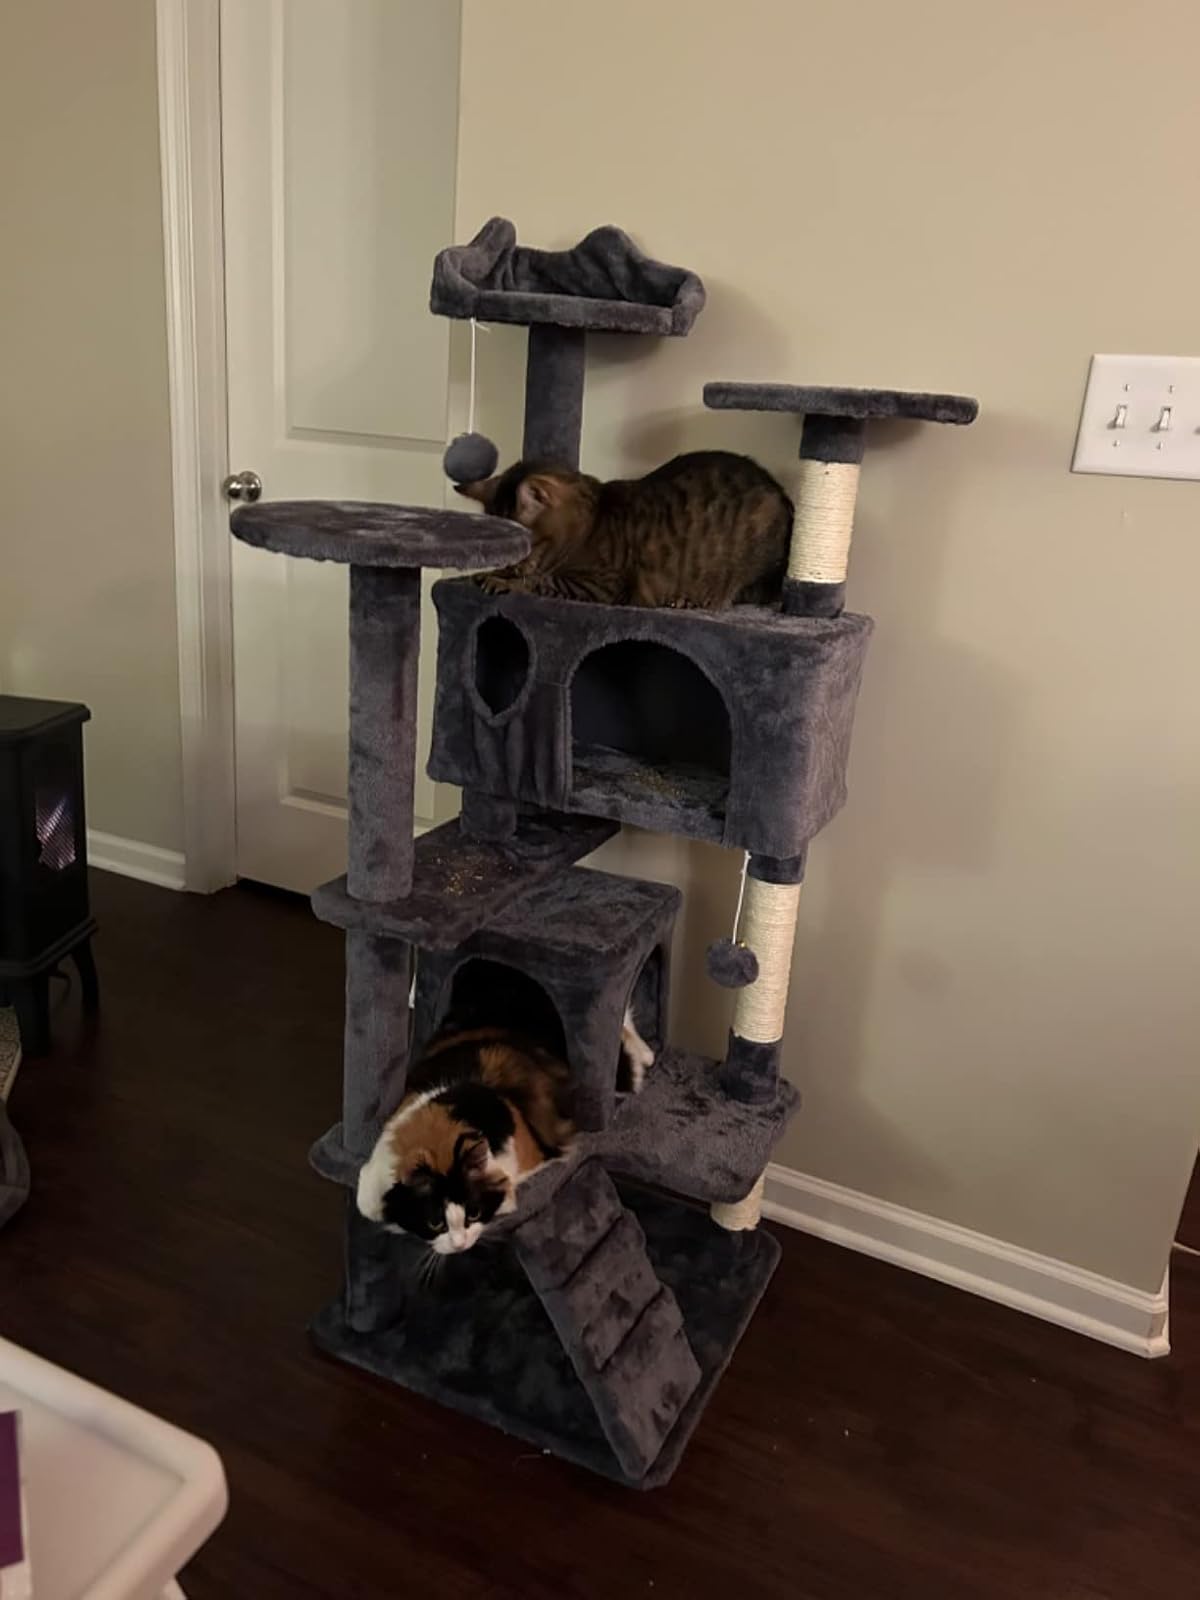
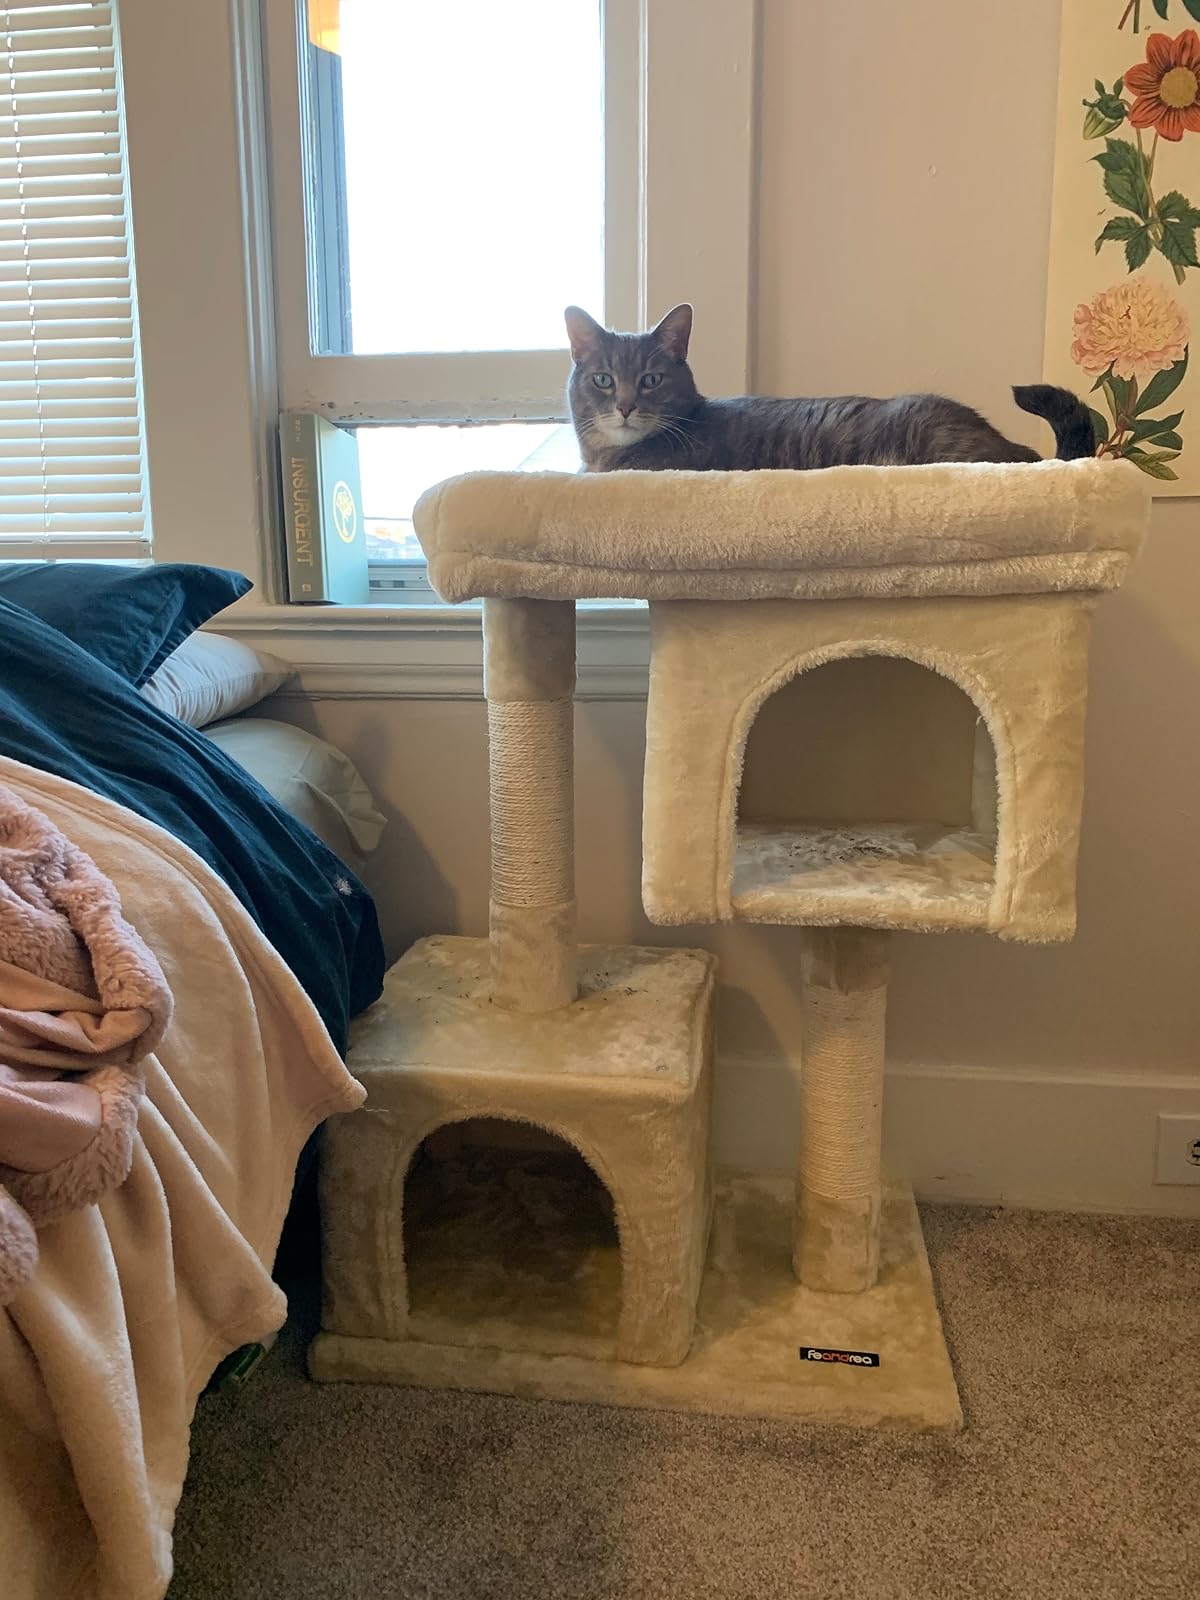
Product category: items_cat tree
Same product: no